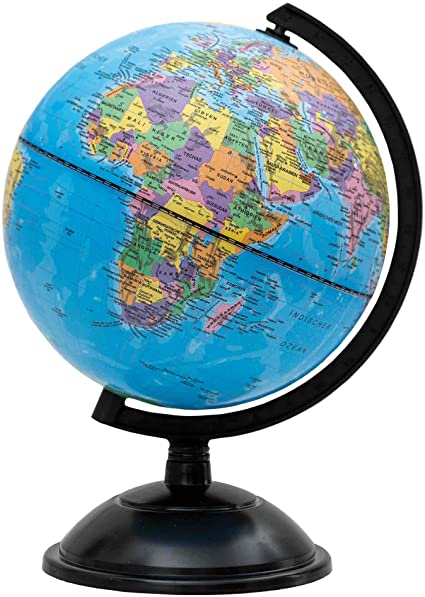
Ñu ngi gis ci nataal bi li nga xam ne moon lanu tée nii benn globe maanaam nataal walla portrait boo xam ne day wane àddina wërngël këpp waaye nag ci wàll gi ñi xam ne nag moom lañu gis ñu ngi ci gis continent Afrig ; réewum nit ñu ñuul yi..